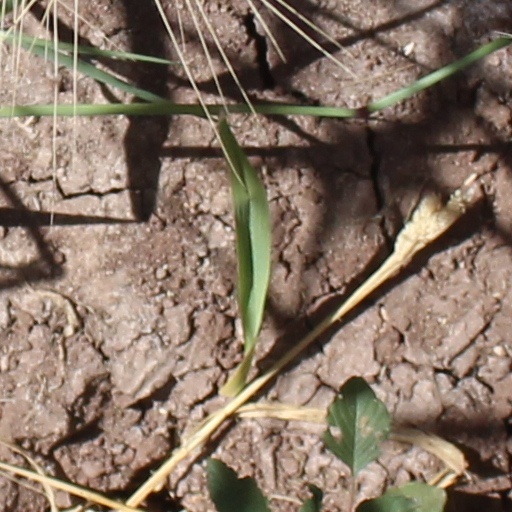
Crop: wheat